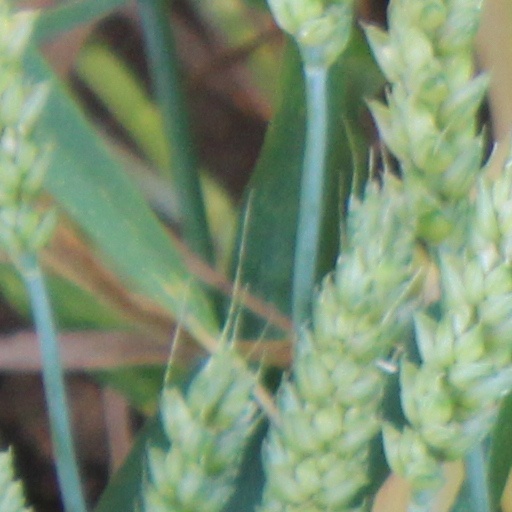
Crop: wheat